Tom Forman (actor)

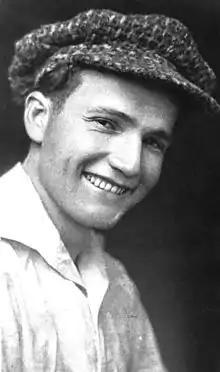
1915

Tom Forman (February 22, 1893 – November 7, 1926) was an American motion picture actor, director, writer, and producer of the early 1920s.